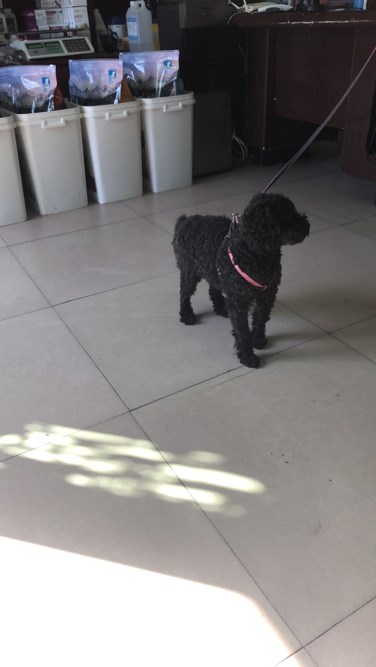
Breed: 7449-n000128-teddy